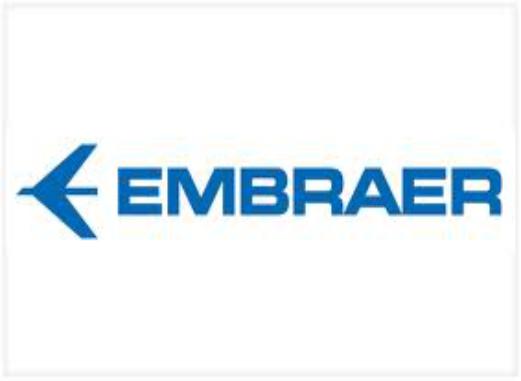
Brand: Embraer
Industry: Transportation